Opequon Creek

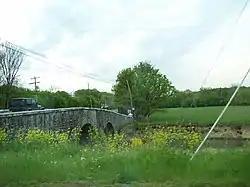
Opequon Creek bridge near Martinsburg, WV

Opequon Creek (historically also Opecken) is an approximately 35 mile tributary stream of the Potomac River. It was originally known by the Indians and settlers as a river and was historically called Opequon River as a result It flows into the Potomac northeast of Martinsburg in Berkeley County, West Virginia, and its source lies northwest of the community of Opequon at the foot of Great North Mountain in Frederick County, Virginia. The Opequon forms part of the boundary between Frederick and Clarke counties in Virginia and also partially forms the boundary between Berkeley and Jefferson counties in West Virginia's Eastern Panhandle.